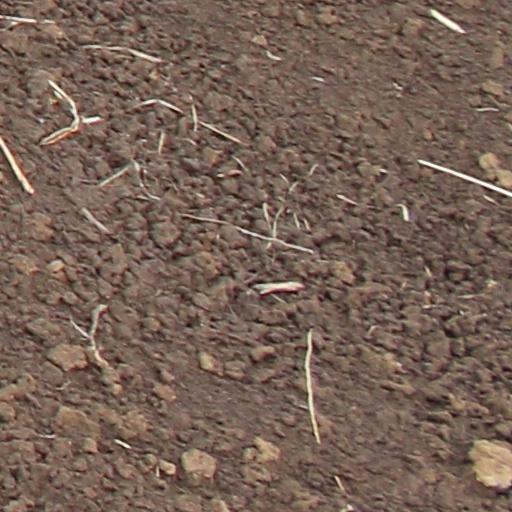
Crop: wheat